Berghuis v. Thompkins

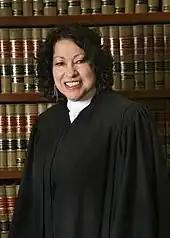
Justice Sotomayor wrote the dissenting opinion.

On June 1, 2010, by a vote of 5–4, the Supreme Court reversed the Sixth Circuit's decision. In the Opinion of the Court, written by Associate Justice Anthony Kennedy, the Court ruled that Thompkins's silence during the interrogation did not invoke his right to remain silent and that he had waived his right to remain silent when he knowingly and voluntarily made a statement to police.